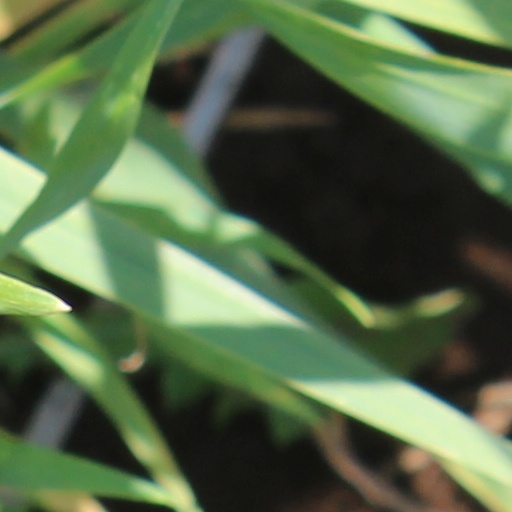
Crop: wheat